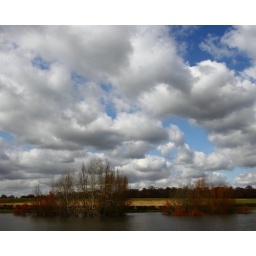
Always wondered how long trees survive in water when our back door is warpped as soon as it rains